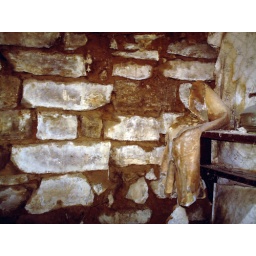
Old small kitchen in the stone part of the house. Old Vawter Farm house. Osage County, Kansas. Taken 27 April 2008.